List of giant squid specimens and sightings

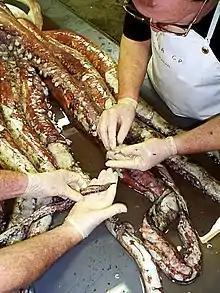
Taking sucker counts

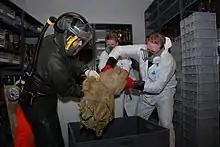
Giant squid head being removed from storage at the VSM in Trondheim, Norway

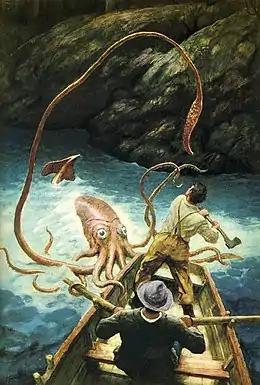
Though fictional accounts often depict giant squid attacking boats (cf. #29), live animals found at the surface are almost invariably sick or dying, and no injuries resulting from such encounters have ever been documented.

Abbreviations used for measurements and counts follow Sweeney & Roper (2001) and are based on standardised acronyms in teuthology, primarily those defined by Roper & Voss (1983), with the exception of several found in older references. Following Sweeney & Roper (2001), the somewhat non-standard EL ("entire" length) and WL ("whole" length) are used in place of the more common TL (usually total length; here tentacle length) and SL (usually standard length; here spermatophore length), respectively.